Thunderpussy

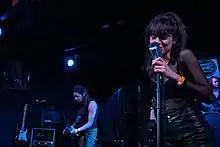
Thunderpussy at Treefort Music Fest in 2015

The band was founded by Whitney Petty and Molly Sides in 2014 in Seattle. Petty had moved to Seattle to work on a boat, and began her musical career playing guitar for Deerhunter and playing drums in The Grizzled Mighty. Sides moved to Seattle to study Dance at the Cornish College of the Arts. Seeing Sides sing backup for the band This Bitch Don't Fall Off inspired Petty to form Thunderpussy two years later. Lena Simon, Sides' best friend from Cornish College of the Arts, later joined the band as drummer. Leah Julius, drummer of classic rock cover band Sundries, met Sides and Petty in the Seattle music community and joined the band as bassist.